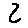
Label: 2